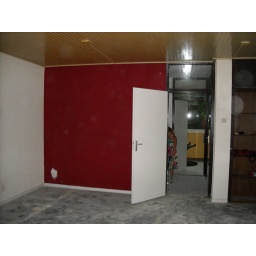
Standing by the balcony door... nice red wall..